The City Guard in Osijek

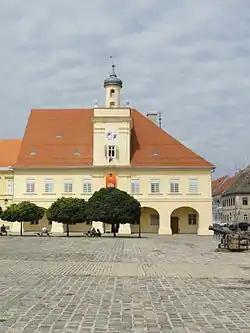

The City Guard is the name of the building which formerly housed the city guard of Osijek, Croatia. It is located in Tvrđa.